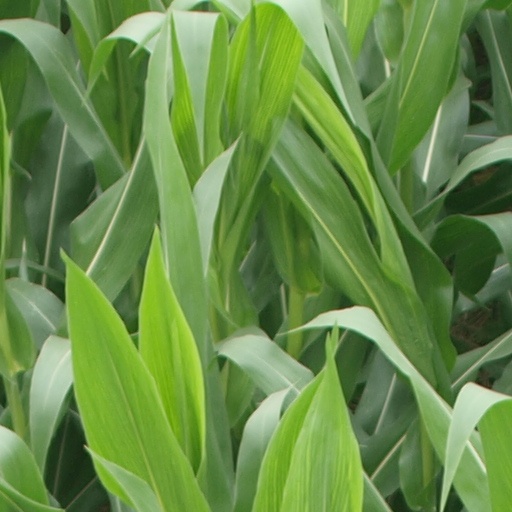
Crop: maize; corn